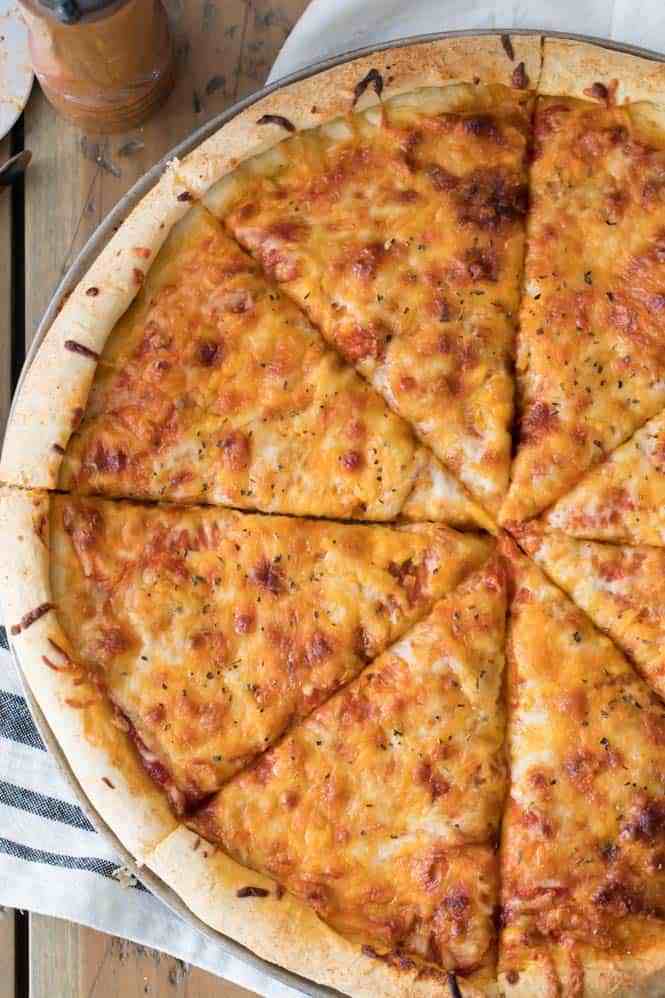
Dish: pizza